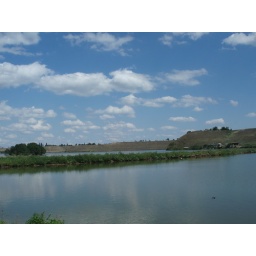
green road divides two lakes in human's live &amp;amp; make nothing to the whole world